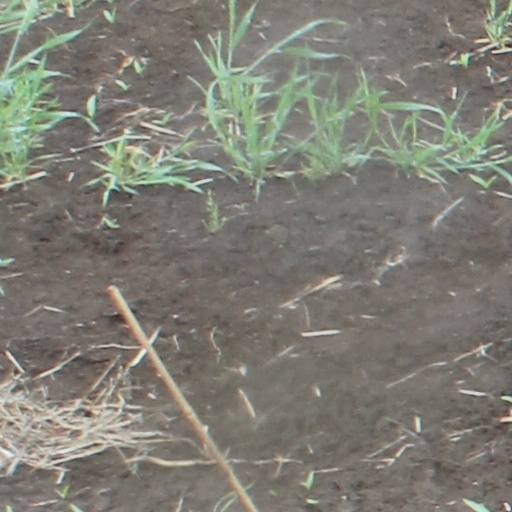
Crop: wheat